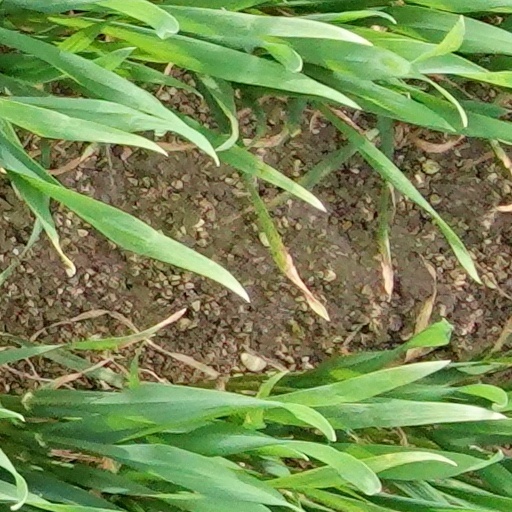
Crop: wheat